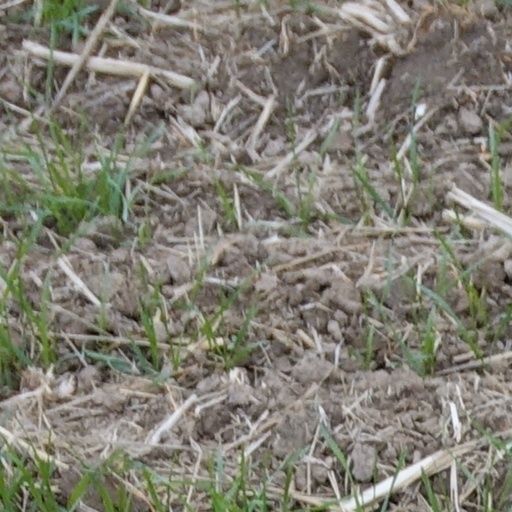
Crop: wheat